Genocide of Poles by Nazi Germany

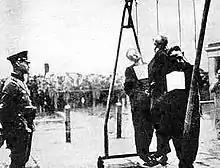
German public execution of Polish civilians, Łódź, The Black Book of Poland, published in London in 1942 by Polish government-in-exile

At least 200,000 children in occupied Poland were kidnapped by the Nazis to be subjected to forcible germanization ("Ausländerkinder-Pflegestätte"). These children were screened for "racially valuable traits" and sent to special homes to be Germanized. After racial tests, those deemed suitable, were then placed for adoption if the Germanization was effective, while children who failed the tests were mass murdered in medical experiments, concentration camps or sent to slave labor. After the war, many of the kidnapped children found by Allied forces had been utterly convinced that they were German.